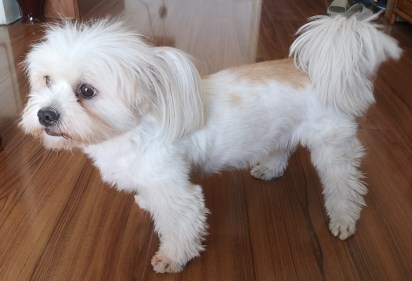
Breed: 806-n000129-papillon